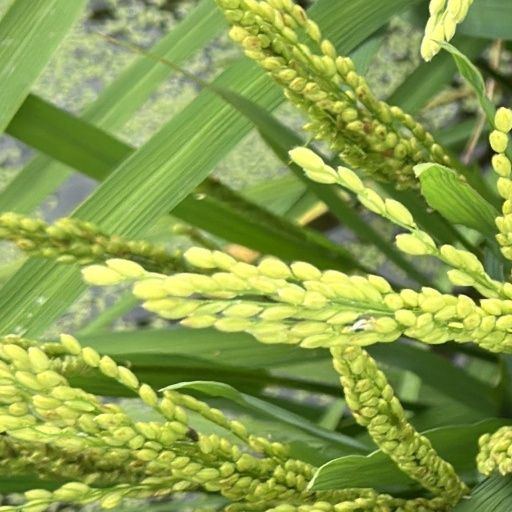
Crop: rice